Lens (vertebrate anatomy)

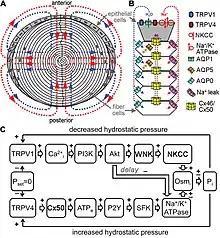
Channels regulate lens transport.

When Thomas Young proposed the changing of the human lens's shape as the mechanism for focal accommodation in 1801 he thought the lens may be a muscle capable of contraction. This type of model is termed intracapsular accommodation as it relies on activity within the lens. In a 1911 Nobel lecture Allvar Gullstrand spoke on "How I found the intracapsular mechanism of accommodation" and this aspect of lens focusing continues to be investigated. Young spent time searching for the nerves that could stimulate the lens to contract without success. Since that time it has become clear the lens is not a simple muscle stimulated by a nerve so the 1909 Helmholtz model took precedence. Pre-twentieth century investigators did not have the benefit of many later discoveries and techniques. Membrane proteins such as aquaporins which allow water to flow into and out of cells are the most abundant membrane protein in the lens. Connexins which allow electrical coupling of cells are also prevalent. Electron microscopy and immunofluorescent microscopy show fiber cells to be highly variable in structure and composition. Magnetic resonance imaging confirms a layering in the lens that may allow for different refractive plans within it. The refractive index of human lens varies from approximately 1.406 in the central layers down to 1.386 in less dense layers of the lens. This index gradient enhances the optical power of the lens. As more is learned about mammalian lens structure from "in situ" Scheimpflug photography, MRI and physiological investigations it is becoming apparent the lens itself is not responding entirely passively to the surrounding ciliary muscle but may be able to change its overall refractive index through mechanisms involving water dynamics in the lens still to be clarified. The accompanying micrograph shows wrinkled fibers from a relaxed sheep lens after it is removed from the animal indicating shortening of the lens fibers during near focus accommodation. The age related changes in the human lens may also be related to changes in the water dynamics in the lens.